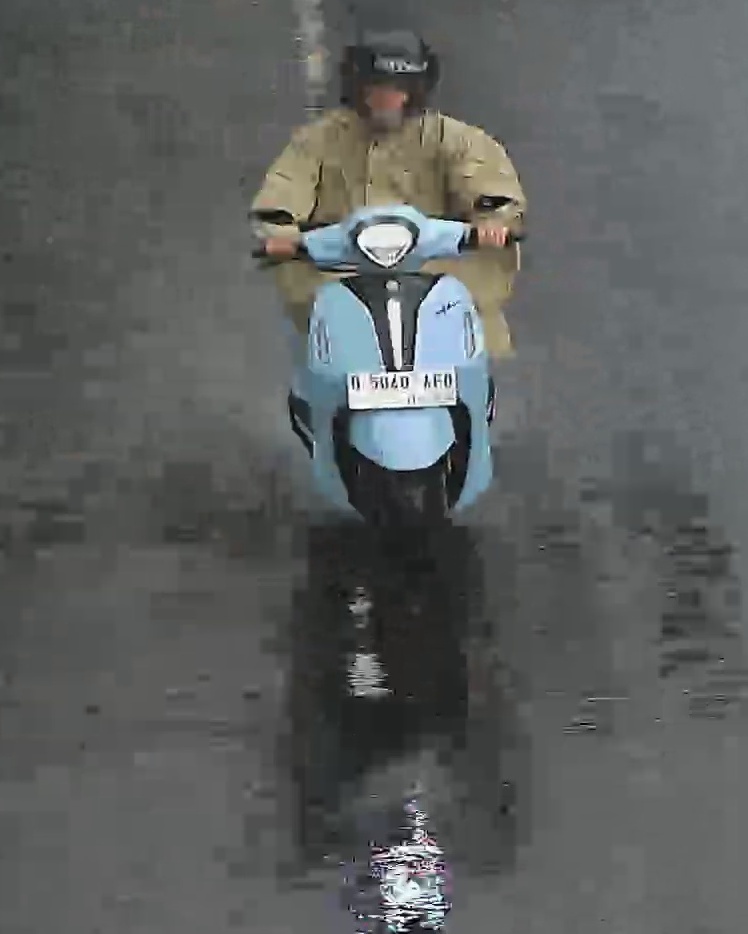
person-with-helmet: 1
person-without-helmet: 0